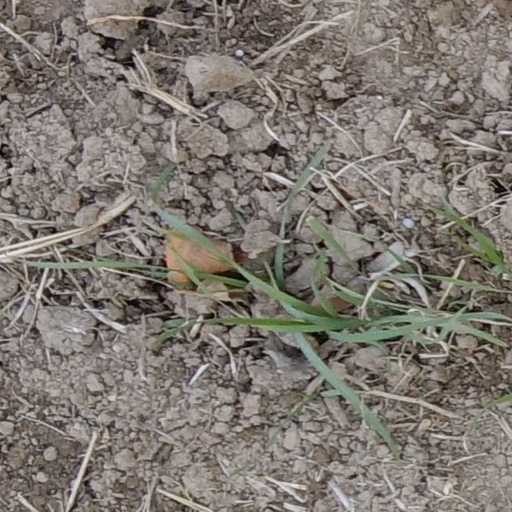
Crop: wheat